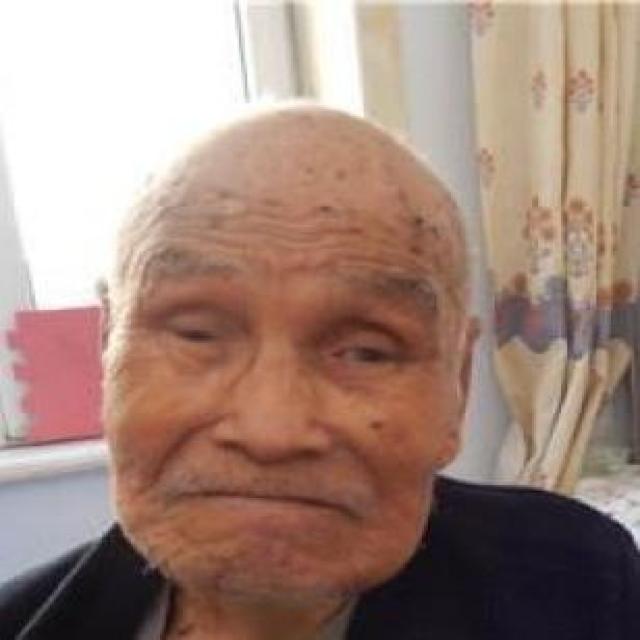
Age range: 65+